Yury Zaitsev (politician)

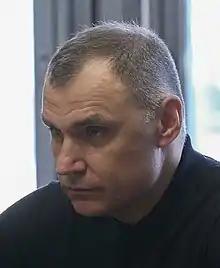
Zaitsev in 2022

Yury Viktorovich Zaitsev (born 16 December 1970) is a Russian politician and statesman, who is currently the acting Head of Mari El since 10 May 2022.